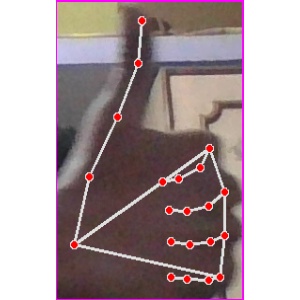
अक्षर: थ